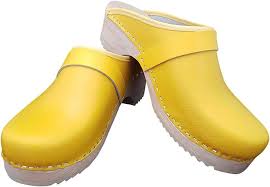
Label: Clog